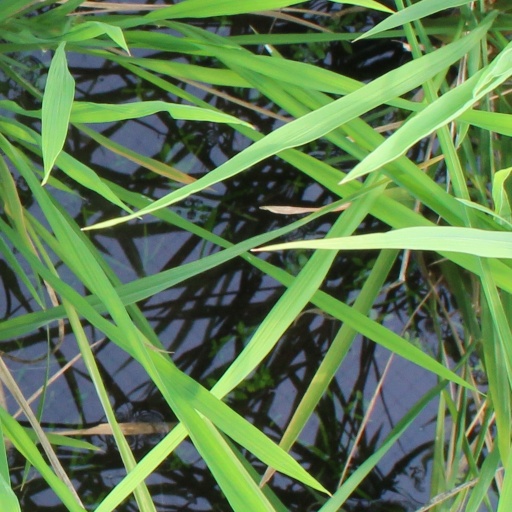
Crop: rice